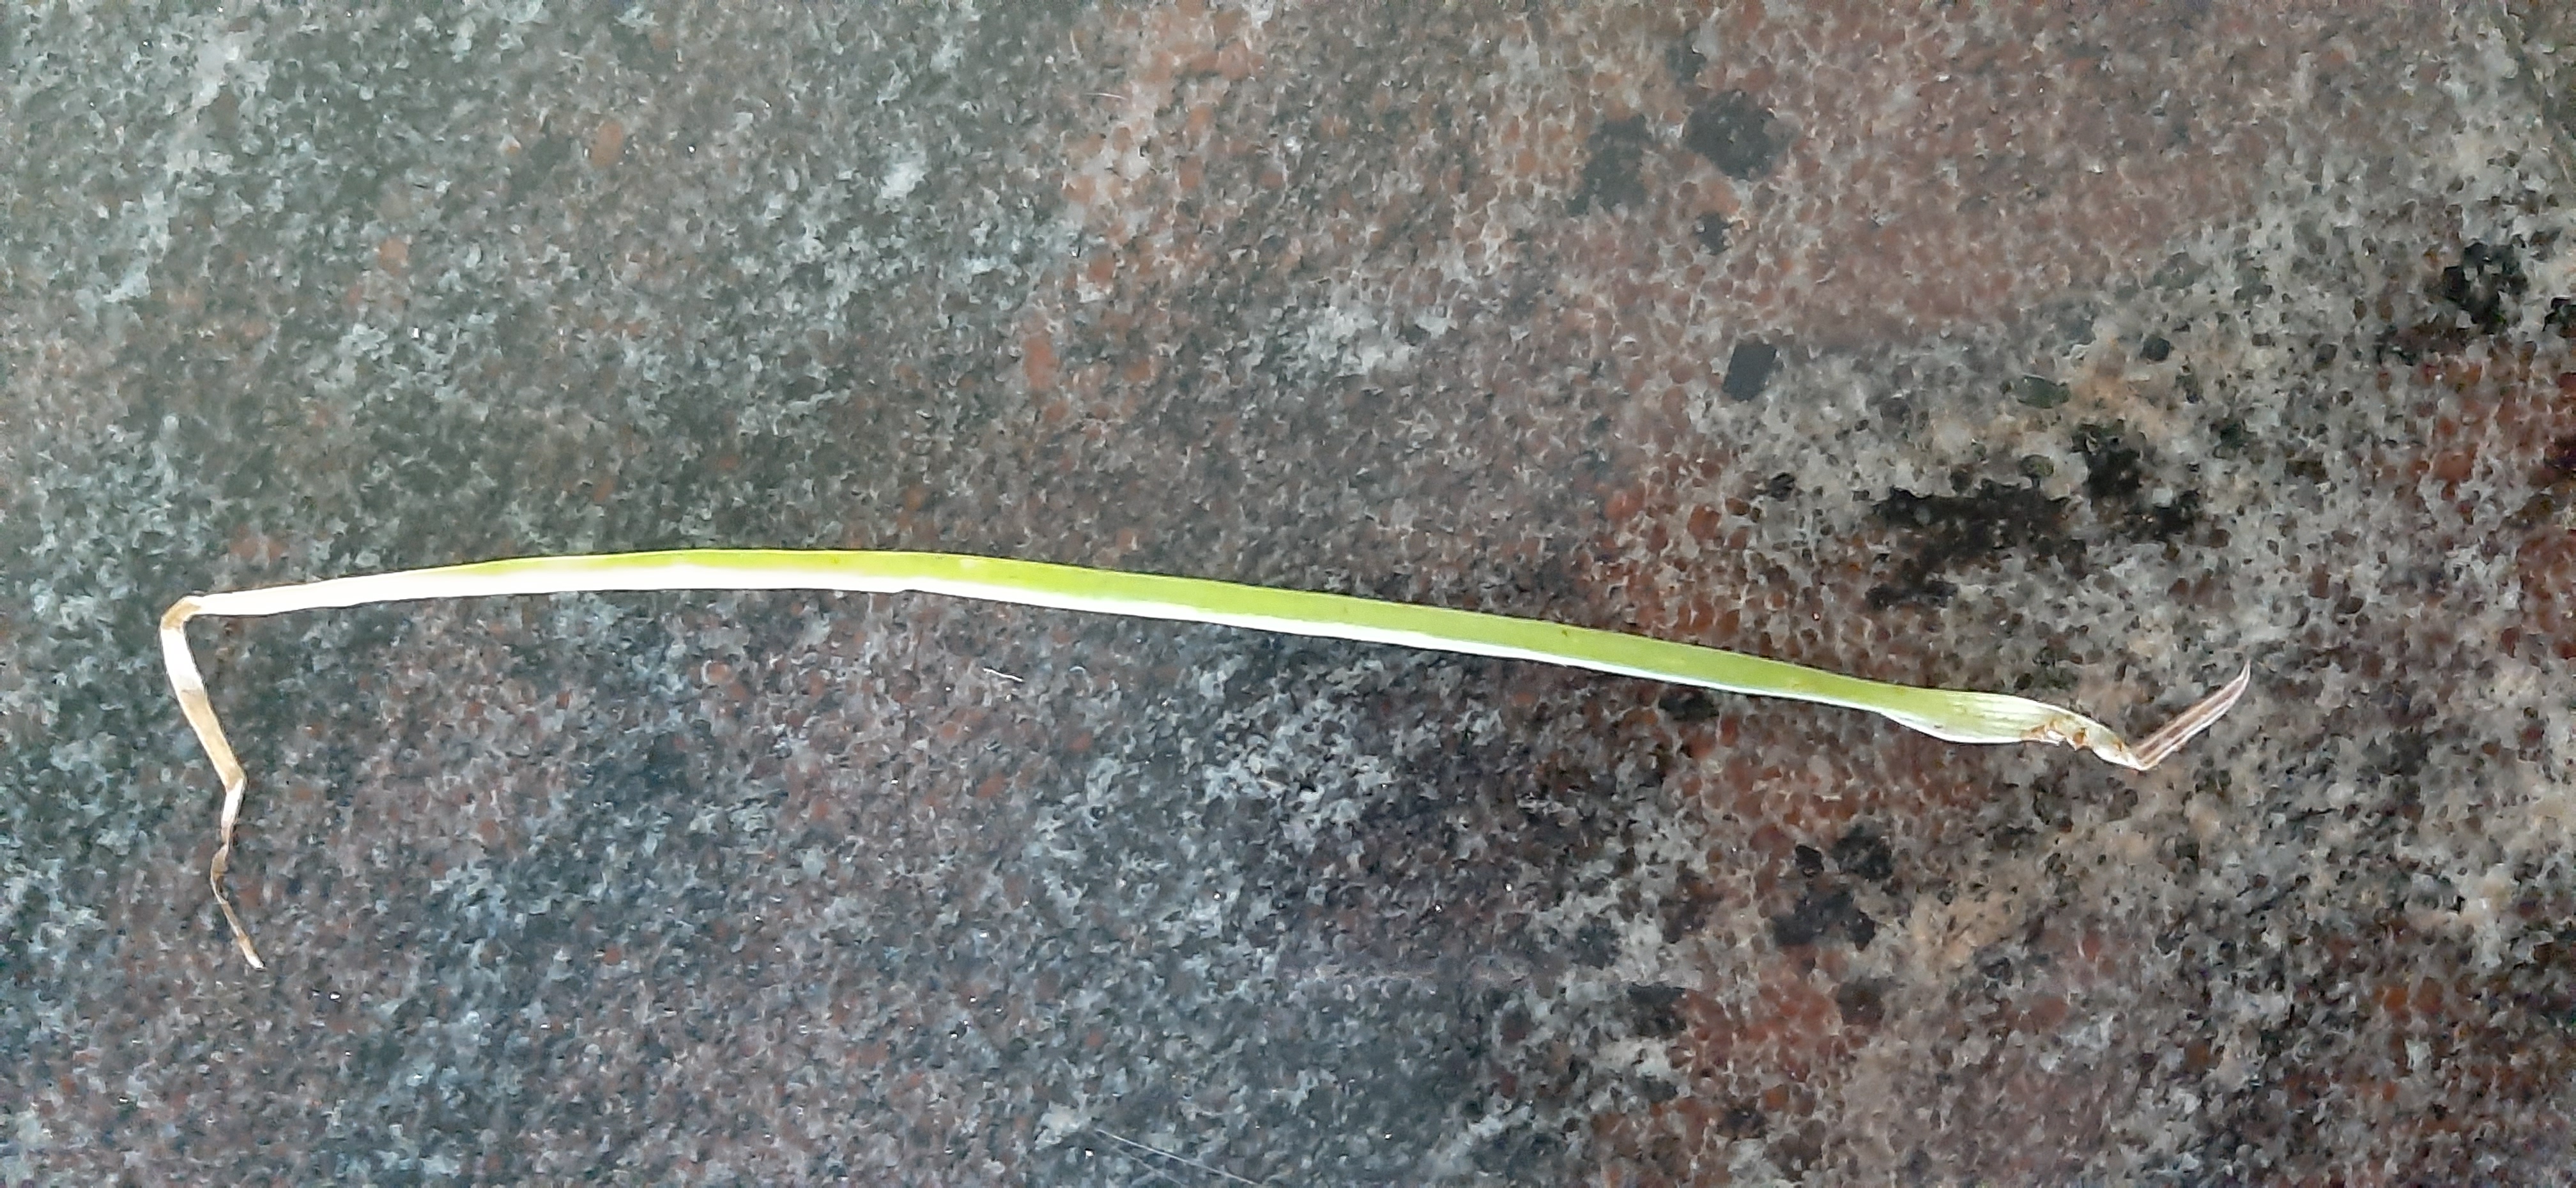
Plant: Onion